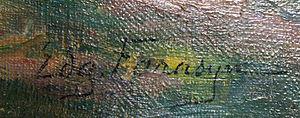
Edgard Pierre Jozef Farasyn, né le 14 août 1858 à Anvers et y décédé le 22 mars 1938, est un peintre, aquarelliste et graveur belge. Ses sujets de prédilection étaient les paysages, les vues de ville, les marines, les scènes de genre et les animaux. Son prénom s'écrit aussi Edgar et son nom Farasijn.